Diego Felípez de Guzmán, 1st Marquis of Leganés

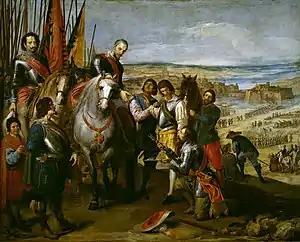
Spinola, with the Marquis of Leganés (on horse to the left) at the "Surrender of Jülich" by Jusepe Leonardo

After this mission, Leganés held several important political and military posts in the Spanish Netherlands, which earned him the title of Grandee of Spain in 1634.